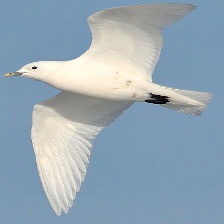
Species: IVORY GULL
Scientific name: PAGOPHILA EBURNEA